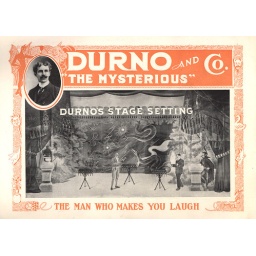
Durno - in the white house of magic. 2